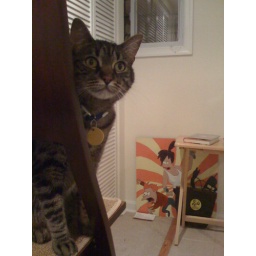
Monty peeks around his new cat tree